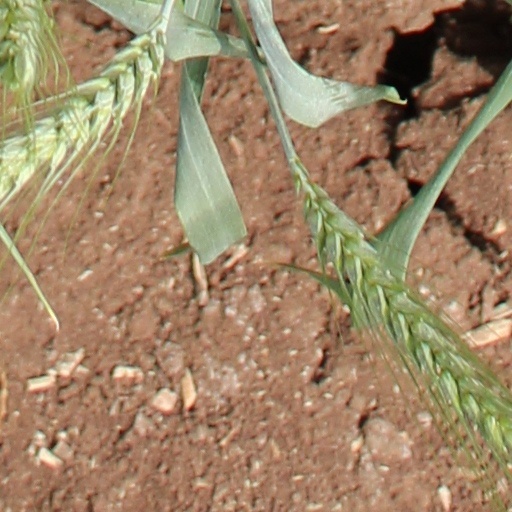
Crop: wheat